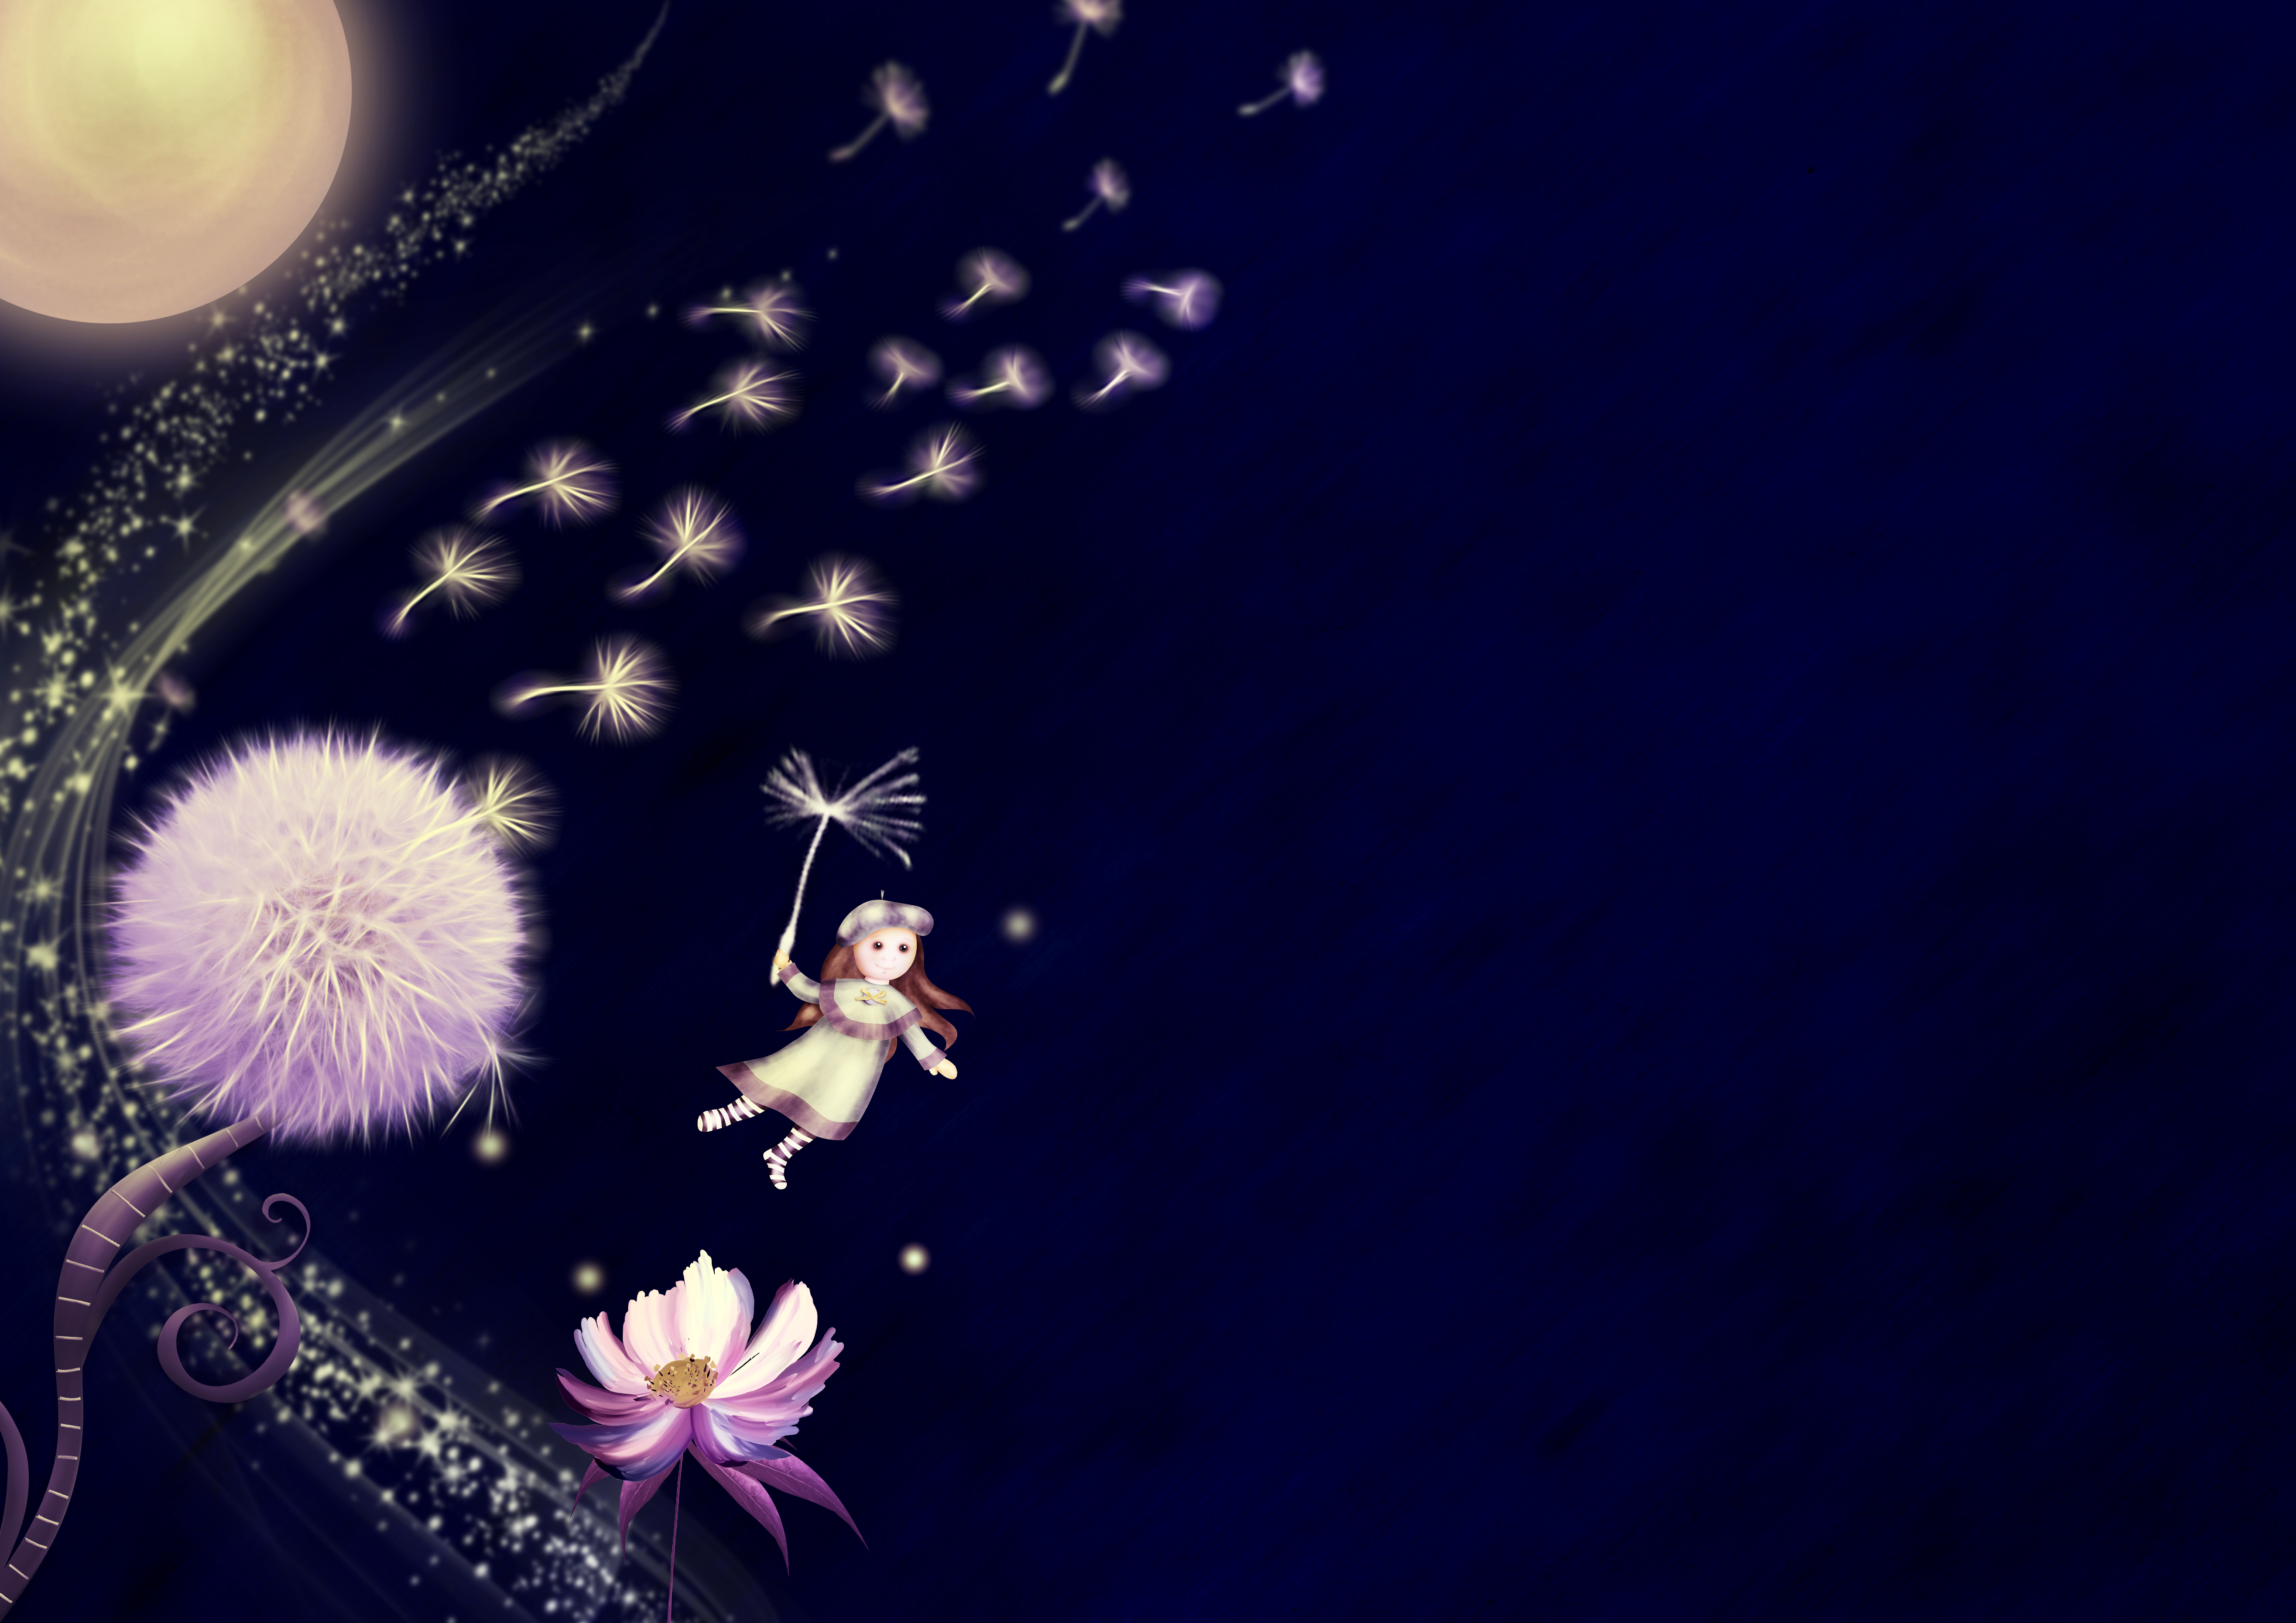
fantasy, dandelion, moon, flower, girl, flying, copy space, night, dark, lighting, atmosphere, fairytale, cover, emotion, history, seeds, background image, birthday, mood, glitter, bokeh, shining, sky, organism, plant, macro photography, space, illustration, fictional character, wildflower, graphics